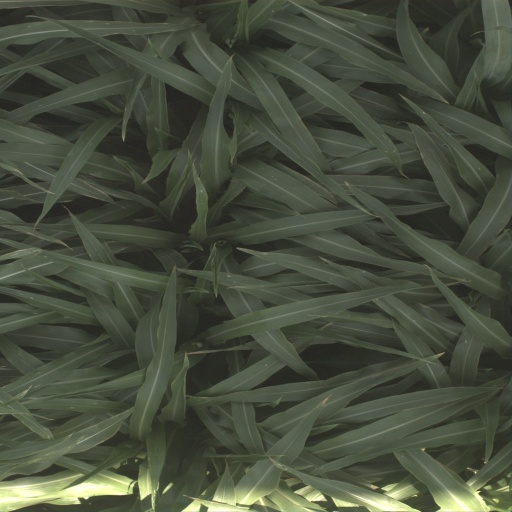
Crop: sorghum